Nintendo VS. System

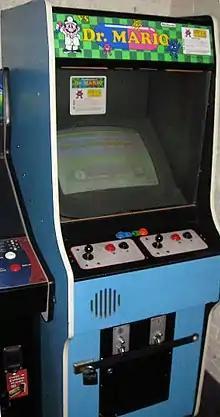
A "VS. Dr. Mario" arcade machine

The is an arcade system that was developed and produced by Nintendo. It is based on most of the same hardware as the Family Computer (Famicom), later released as the Nintendo Entertainment System (NES). As Nintendo was planning to release the NES in North America, they became wary of the effects the video game crash of 1983 on the home console market. By March 1984 the U.S. arcade industry recovered enough for a plan to introduce NES titles, by having the VS. System serve as a preview of the console to prospective players. It became the first version of the Famicom hardware to debut in North America.